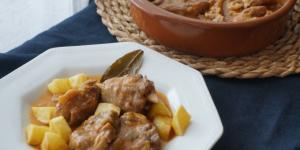
caldereta de cordero con patatas